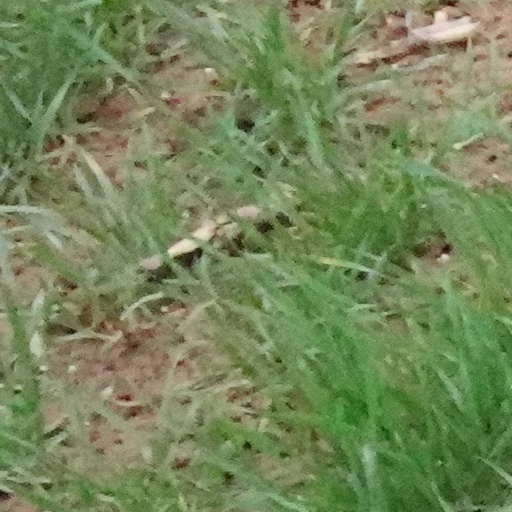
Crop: wheat